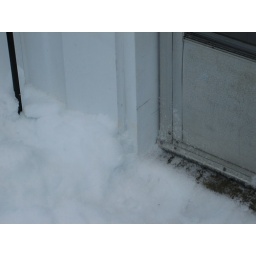
The front door to my house was so covered that we couldn't get in or out. :D